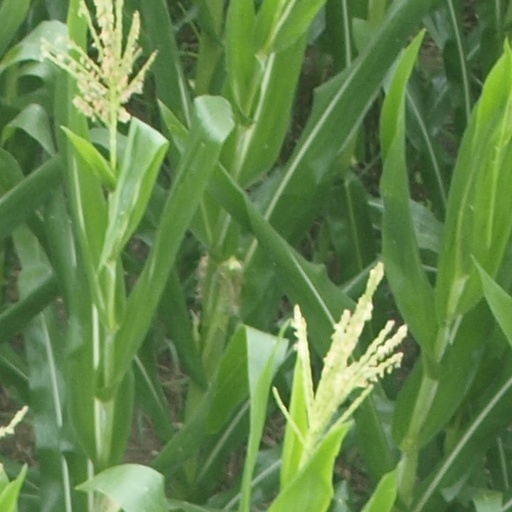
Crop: maize; corn